Charles H. Jordan

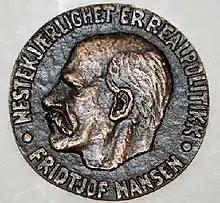
Nansen Refugee Award medal

Rabbi Alexandru Șafran spoke at a memorial for Jordan held in the Synagogue of Geneva on September 16, 1967. A eulogy was delivered by Israel's ambassador to the United Nations, Mordecai Kidron.